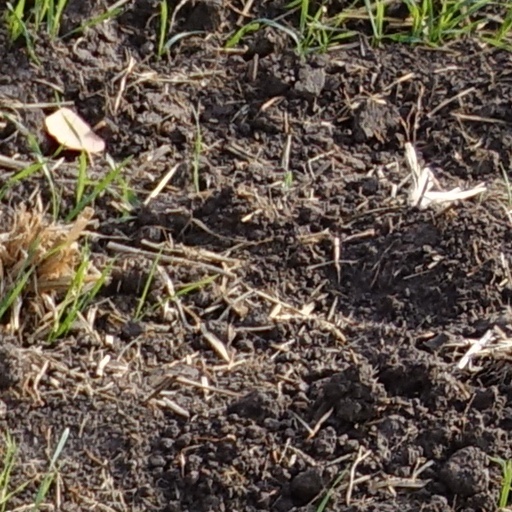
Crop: wheat